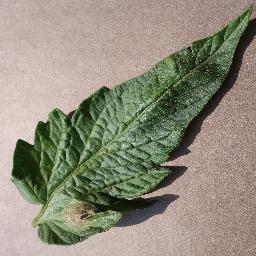
Label: Tomato___Late_blight